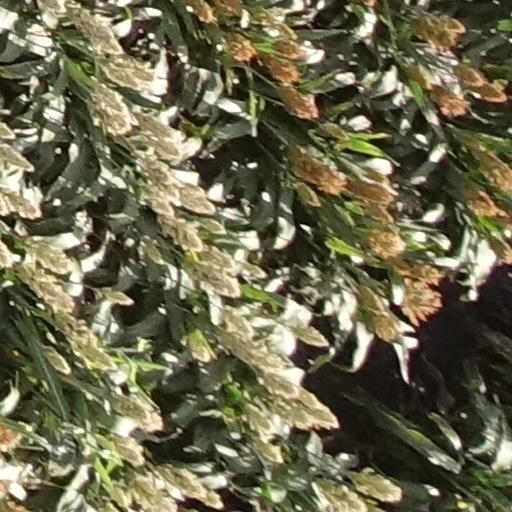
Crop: sorghum